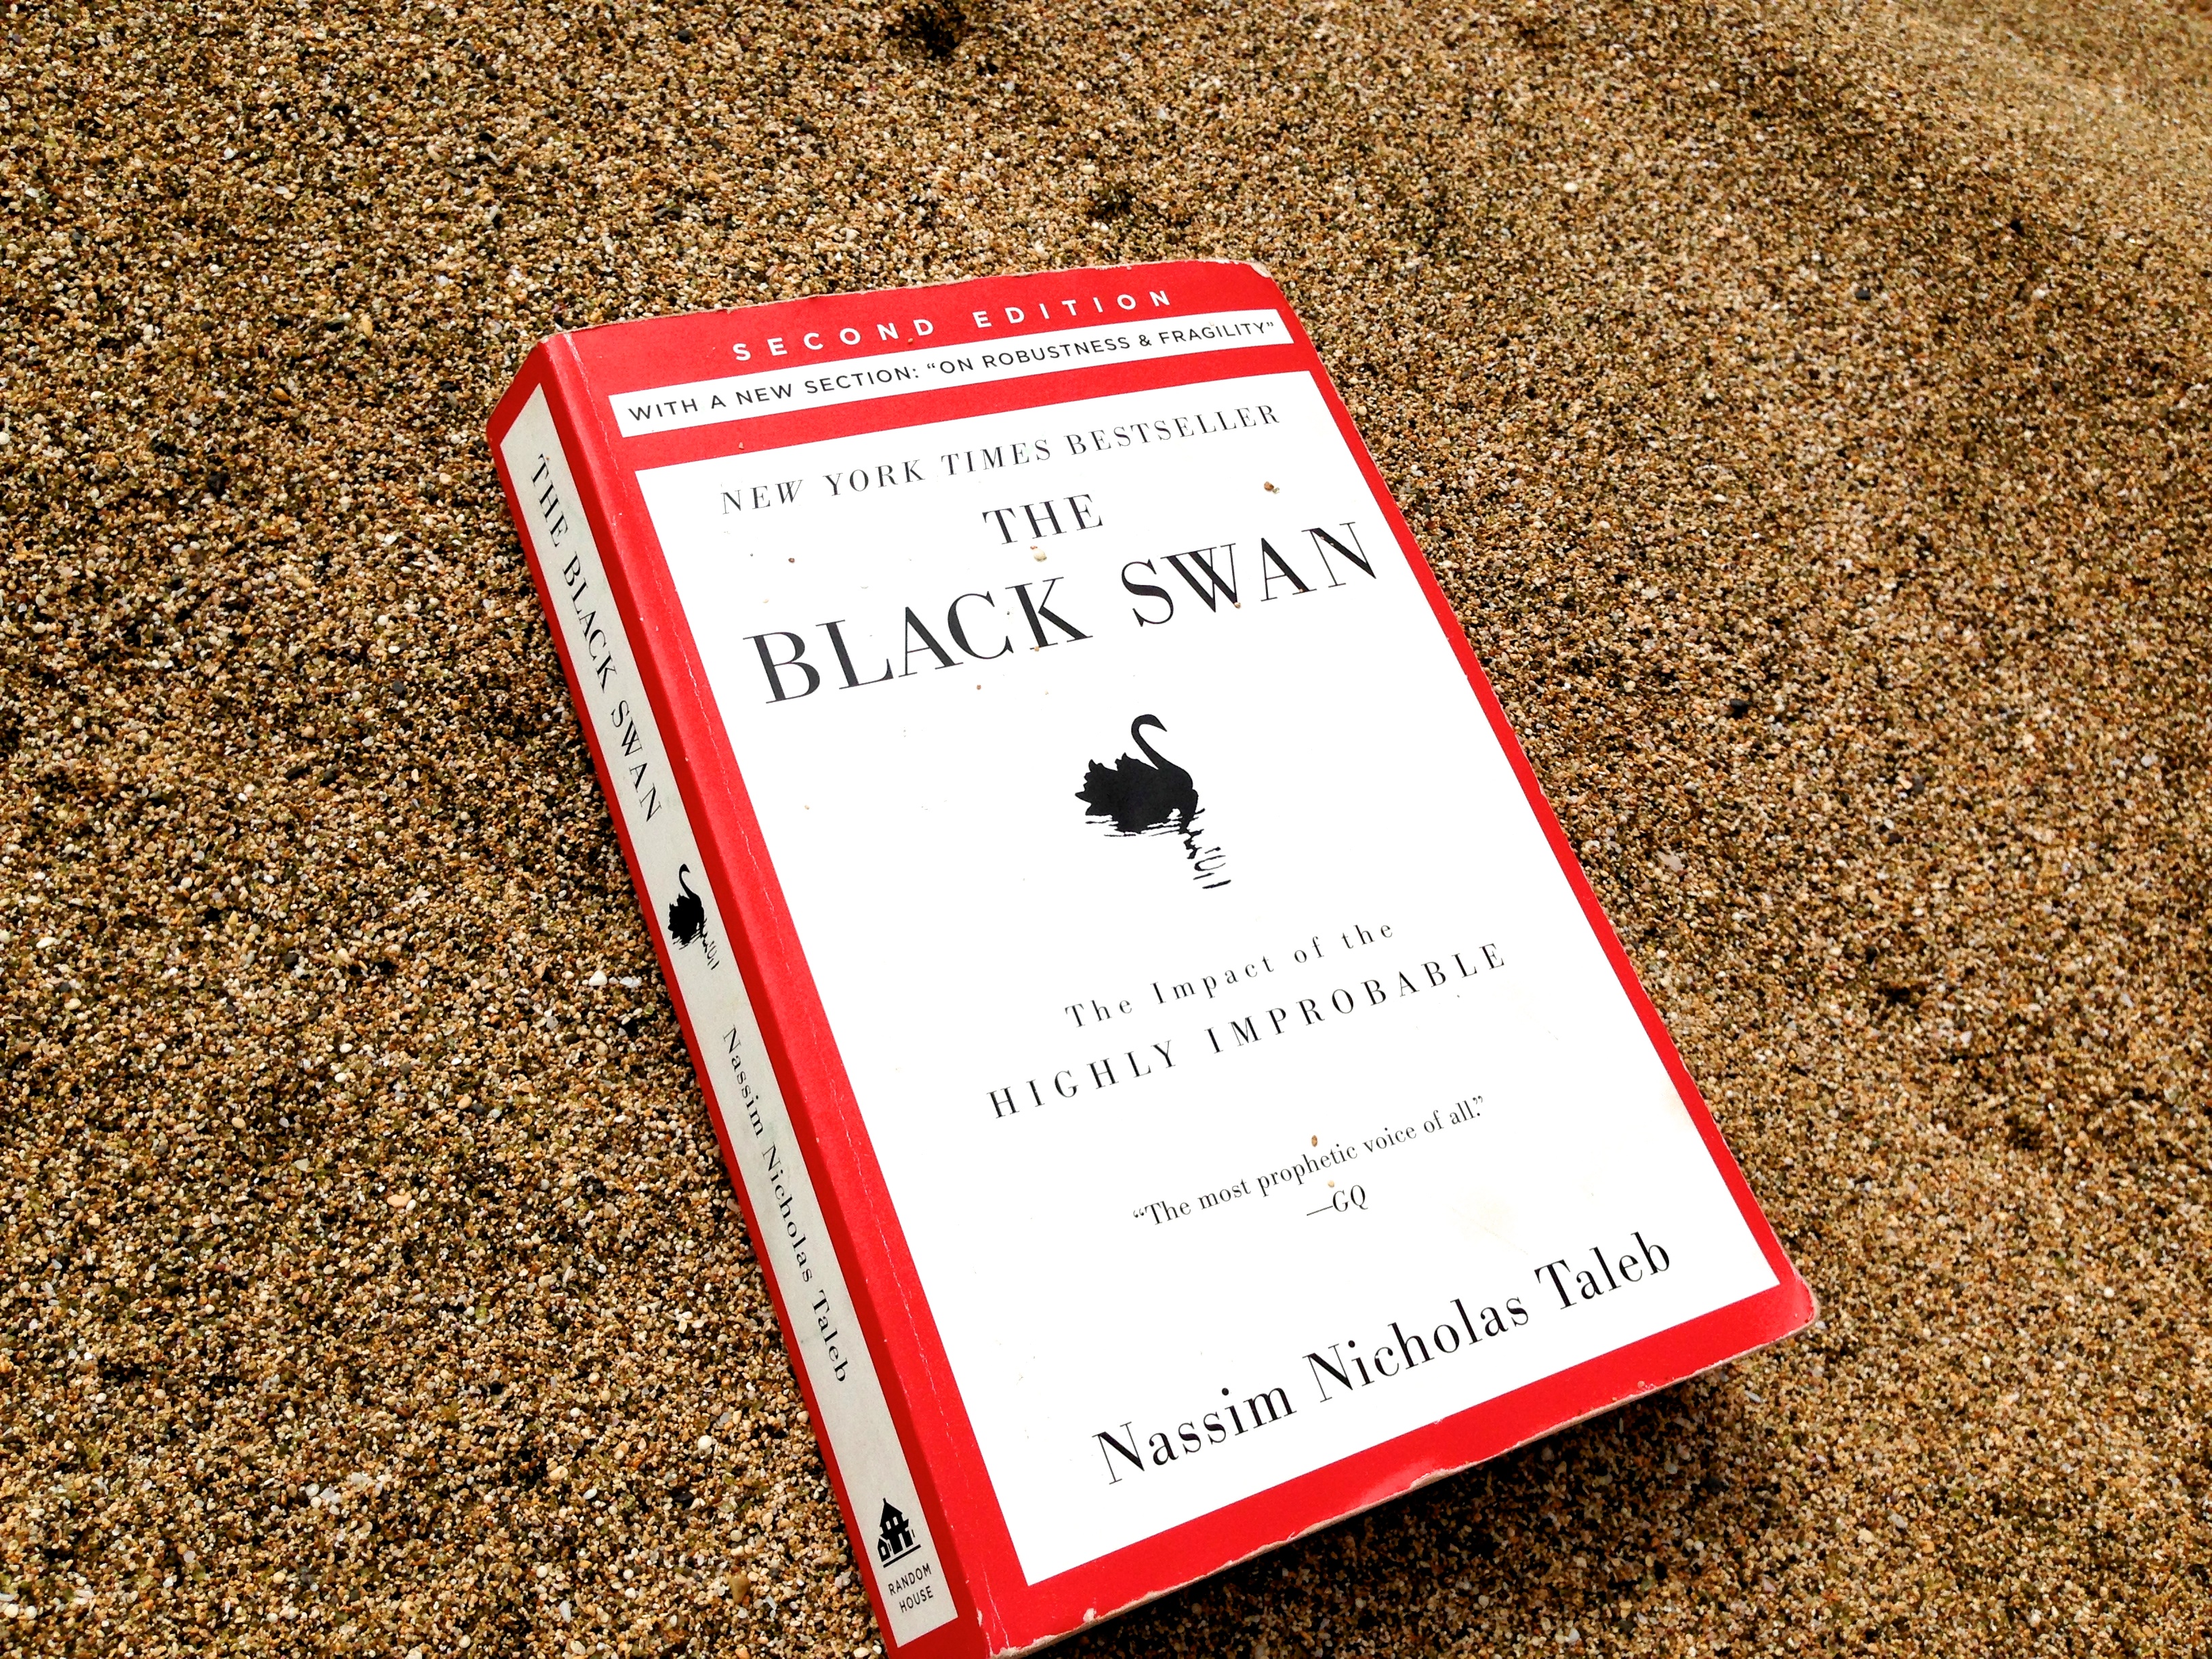
brand, font, text